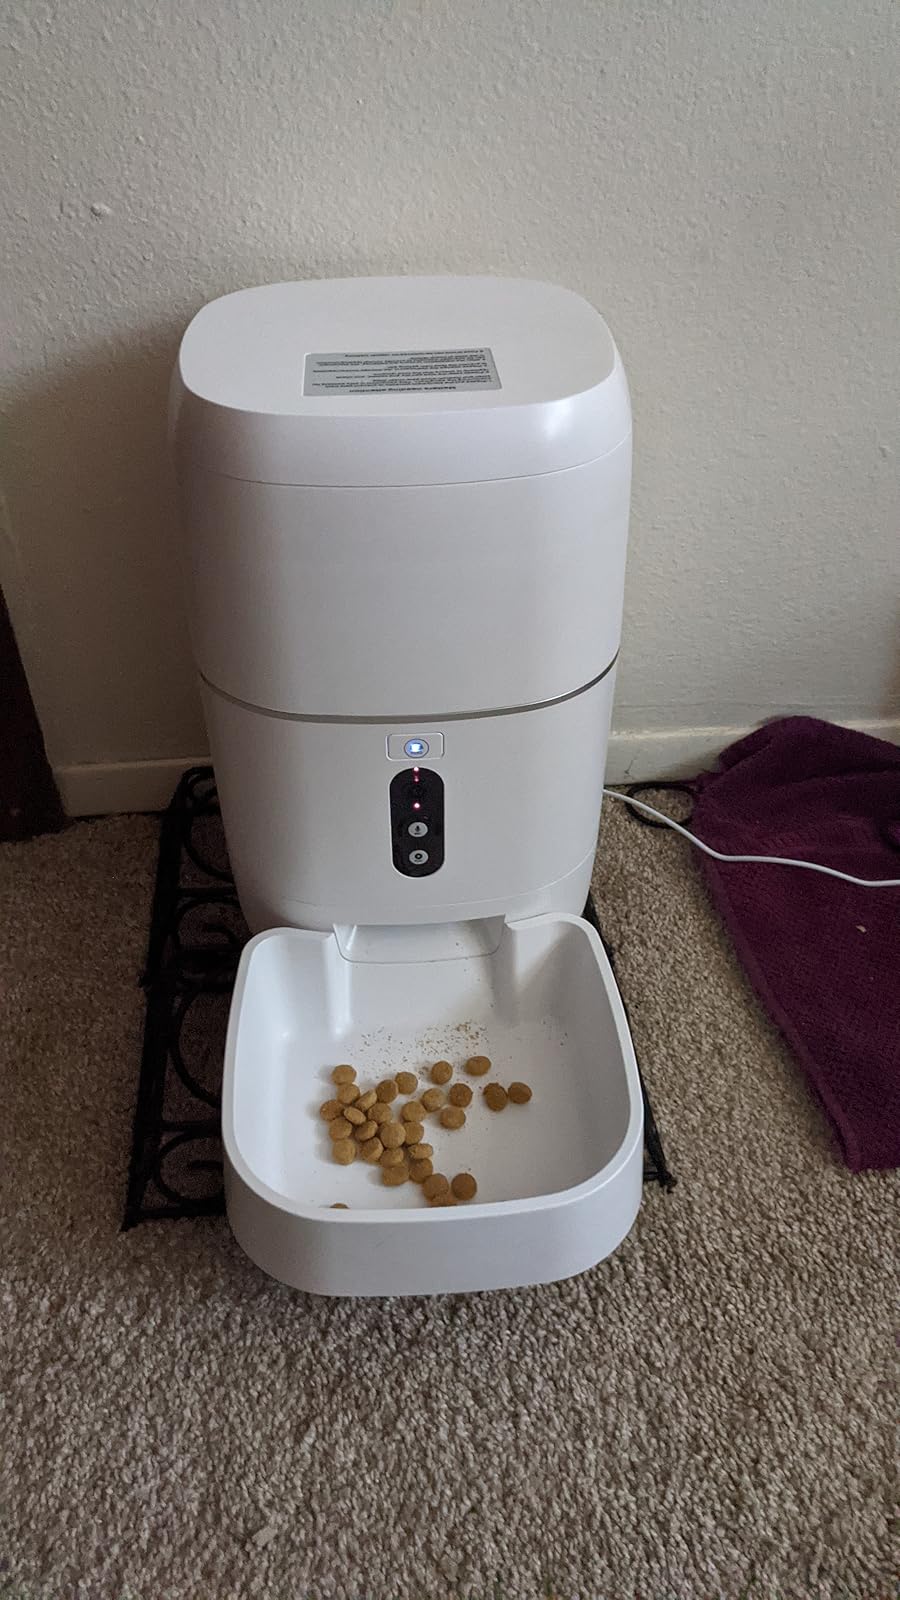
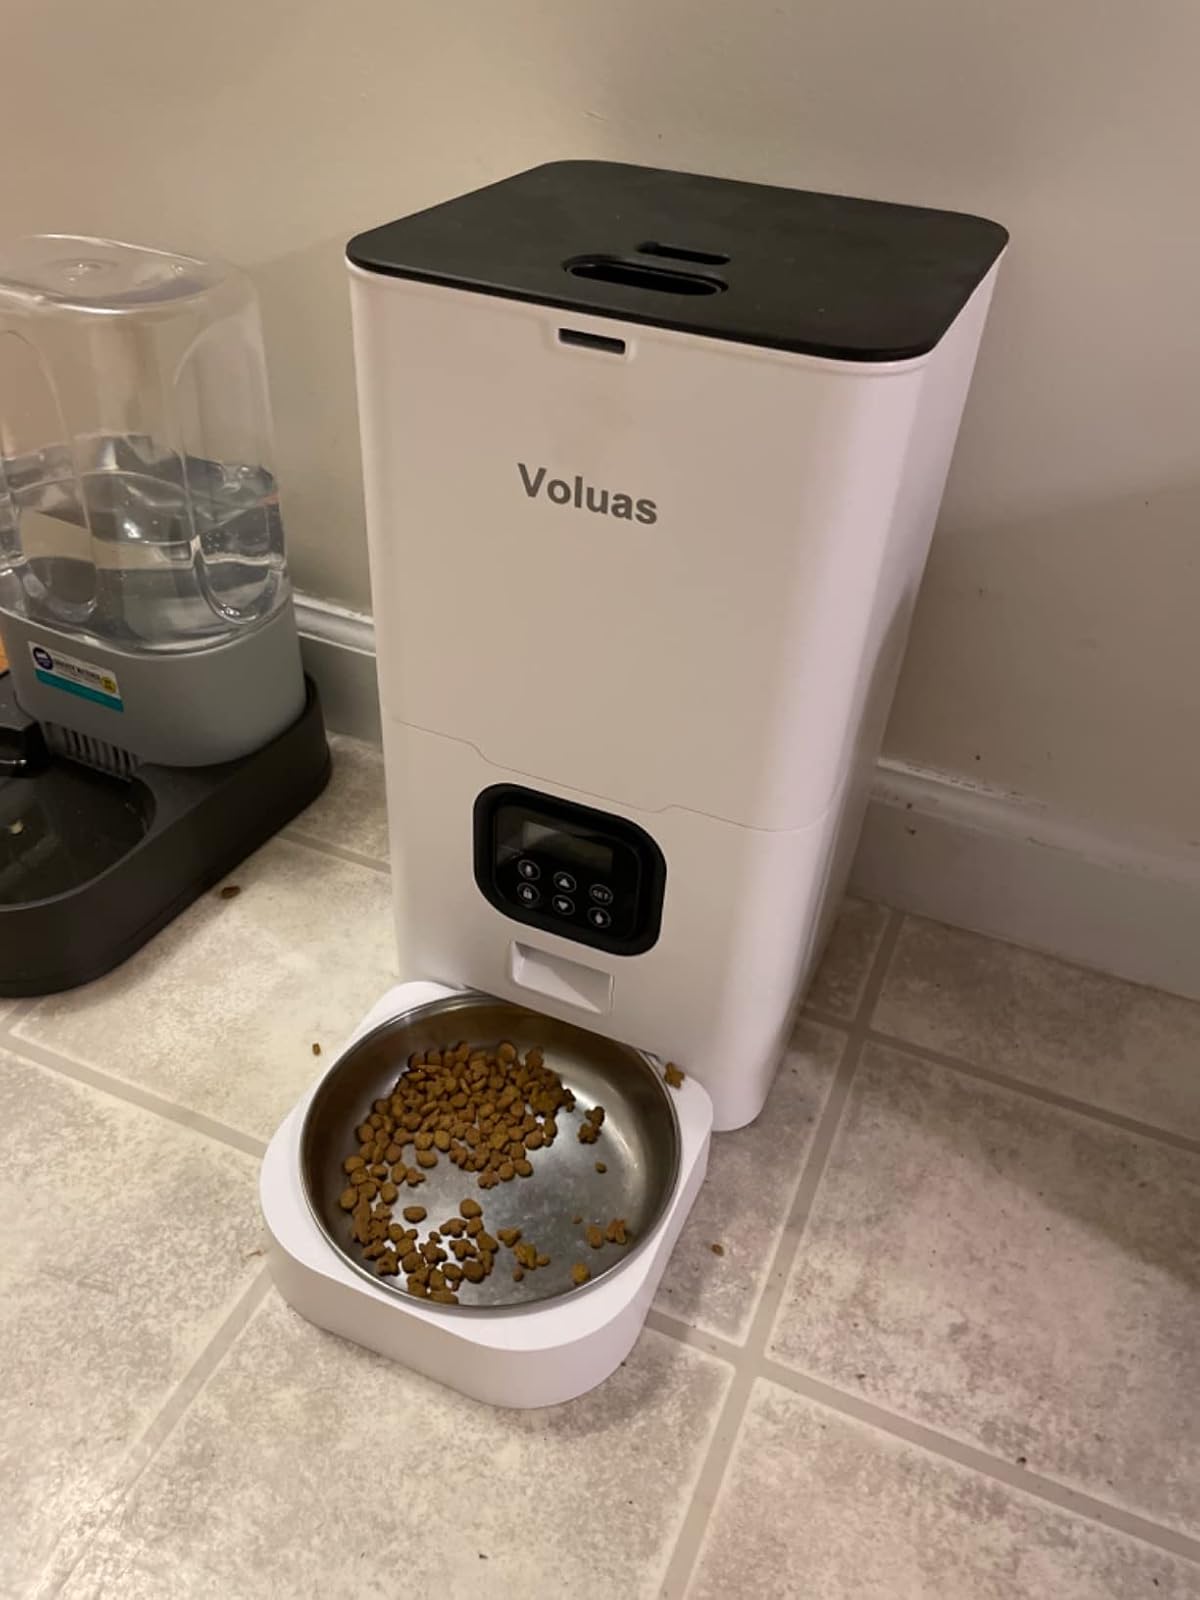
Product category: items_feeder
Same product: no